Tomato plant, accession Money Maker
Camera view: bottom (45 deg); turntable rotation: 300 degrees
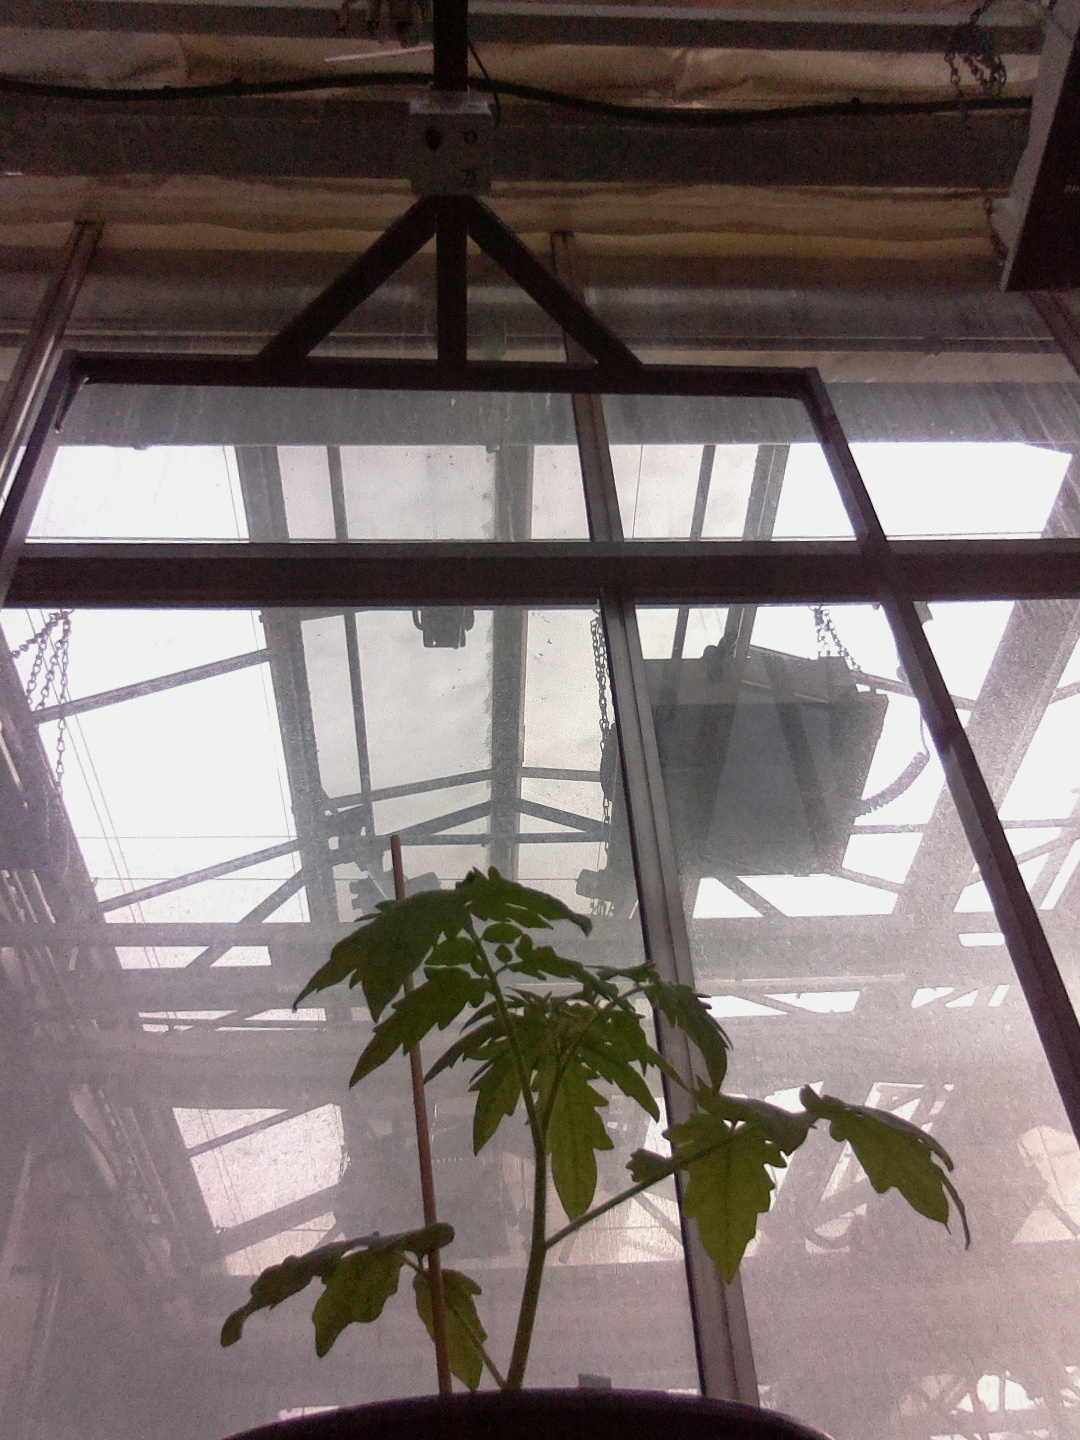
BBCH growth stage 13: 6 of true leaves visible